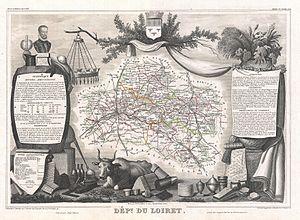
L'histoire du conseil général du Loiret retrace l'histoire de l'institution départementale en tant que collectivité depuis sa création en 1790 jusqu'aux réformes les plus récentes, l'évolution du découpage administratif et des compétences dévolues à la collectivité, la chronologie des présidents successifs, et quelques dates clés caractérisant l'action départementale.
L'histoire du département du Loiret, en tant qu'entité administrative, commence le 22 décembre 1789 par un décret de l'Assemblée constituante, qui n’entre cependant en vigueur que quelques mois plus tard, le 4 mars 1790. Il est constitué à partir d'une partie des anciennes provinces de l'Orléanais et du Berry. Mais l'histoire du territoire du département du Loiret est bien plus ancienne.
L'histoire du Loiret, en tant qu'entité administrative, commence le 22 décembre 1789 par un décret de l'Assemblée constituante, qui entre en vigueur quelques mois plus tard, le 4 mars 1790. Il est constitué à partir d'une partie des anciennes provinces de l'Orléanais et du Berry. Mais l'histoire du territoire du département du Loiret est bien plus ancienne.
Le réseau routier du Loiret est l'ensemble des voies de circulation terrestres permettant le transport par véhicules routiers, et en particulier, les véhicules motorisés, sur le territoire du département du Loiret.